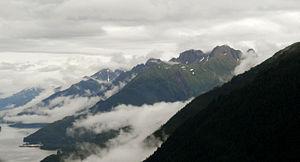
Excursion Inlet est une census-designated place dans le borough de Haines en Alaska aux États-Unis. Sa population était de 12 habitants en 2010.